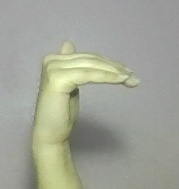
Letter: khaa